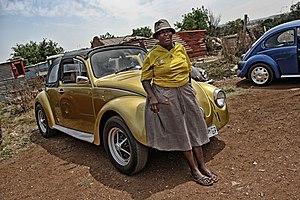
Johannesbourg est une métropole d'Afrique du Sud, fondée en 1886 au Transvaal. Elle est l'actuelle capitale de la province de Gauteng, la plus riche du pays. L'agglomération de Johannesbourg-Pretoria se classe parmi les trente plus grandes régions métropolitaines du monde, avec plus de douze millions d'habitants, et est l'une des six villes mondiales d'Afrique.